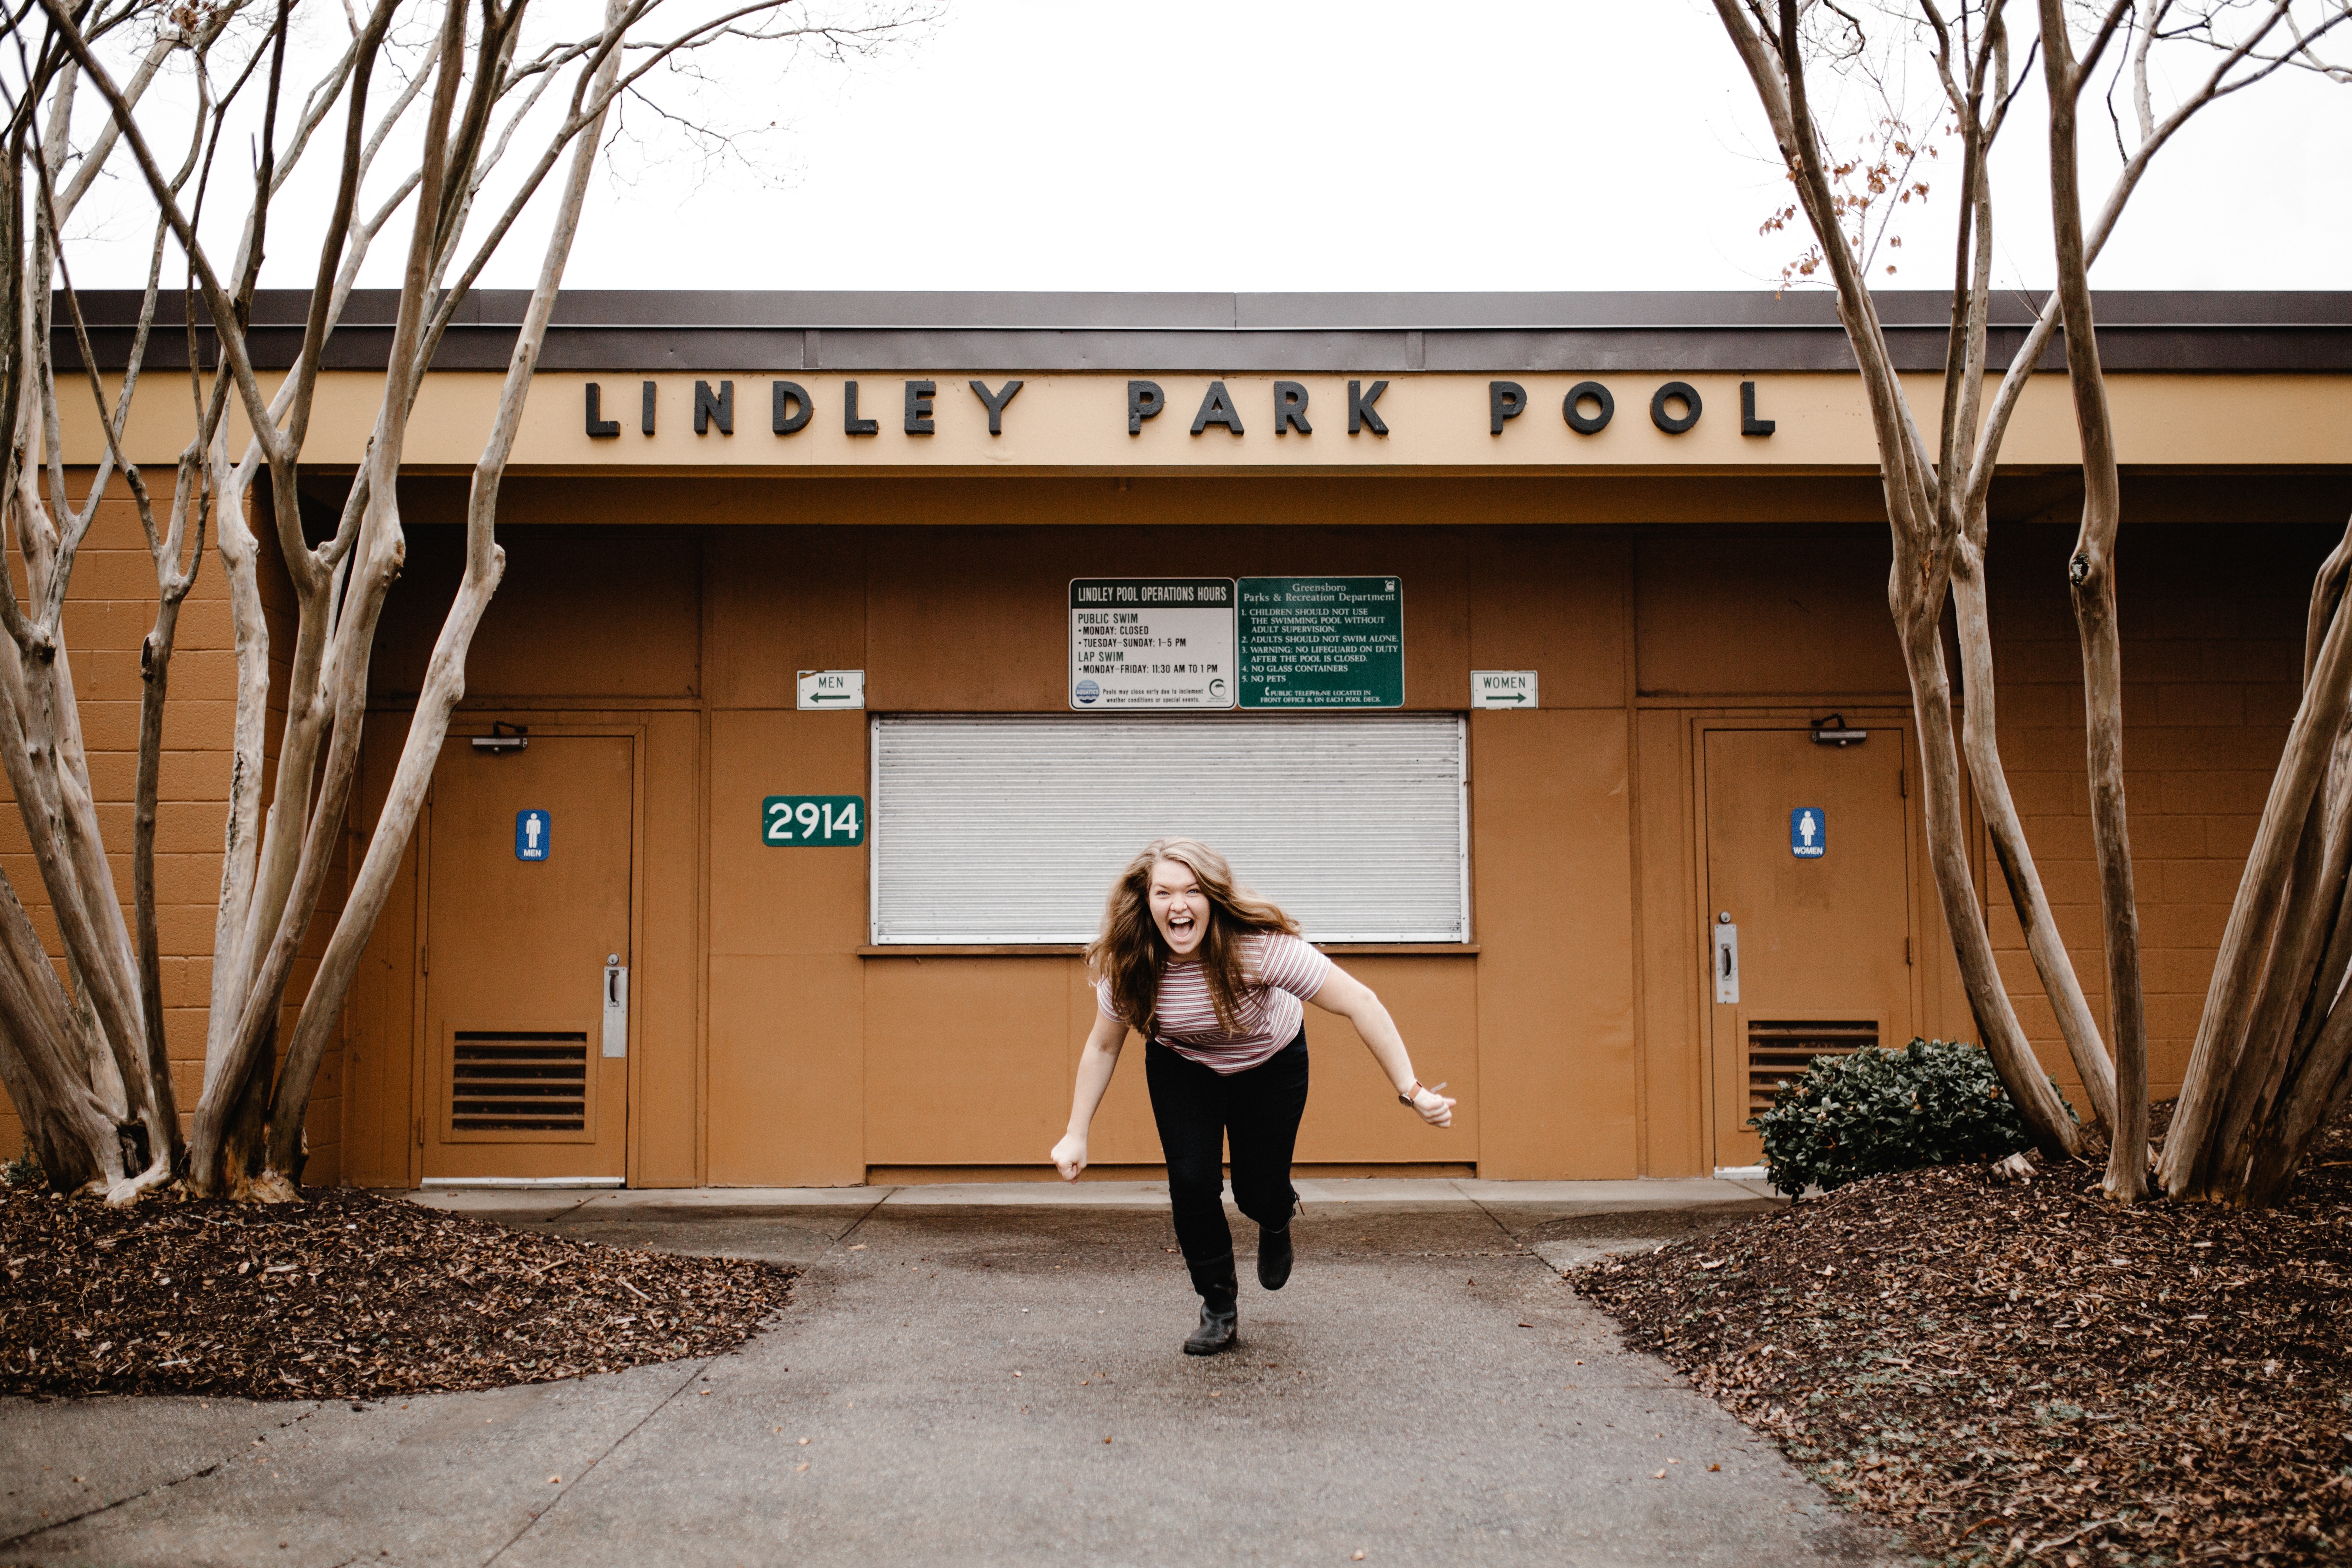
girl, house, building, home, facade, cool image, fun, cool photo